Ricardo Rodríguez (baseball, born 1978)

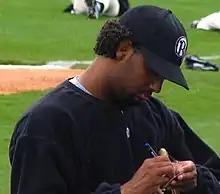
Rodríguez with the Oklahoma Redhawks in 2005

Ricardo Antonio Rodríguez (born May 21, 1978) is a Dominican former professional baseball pitcher. He played in Major League Baseball (MLB) and the KBO League (KBO) during his career.